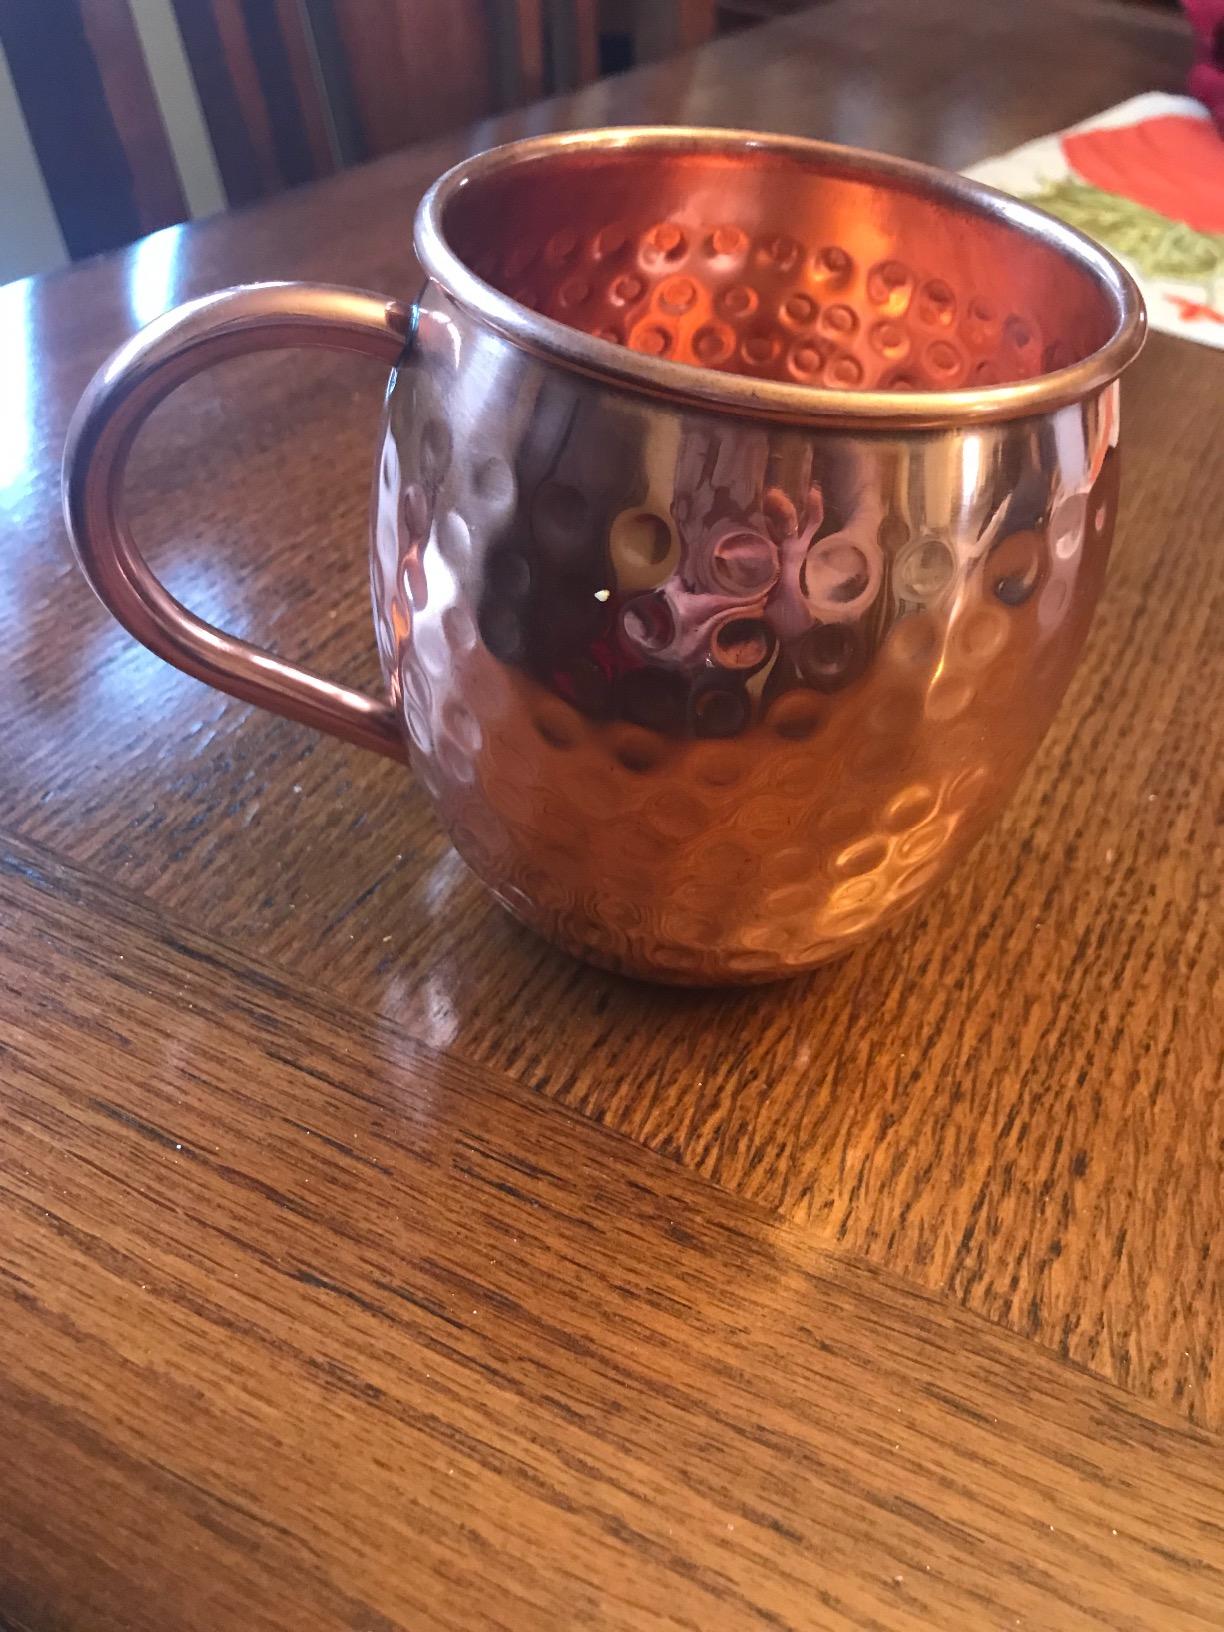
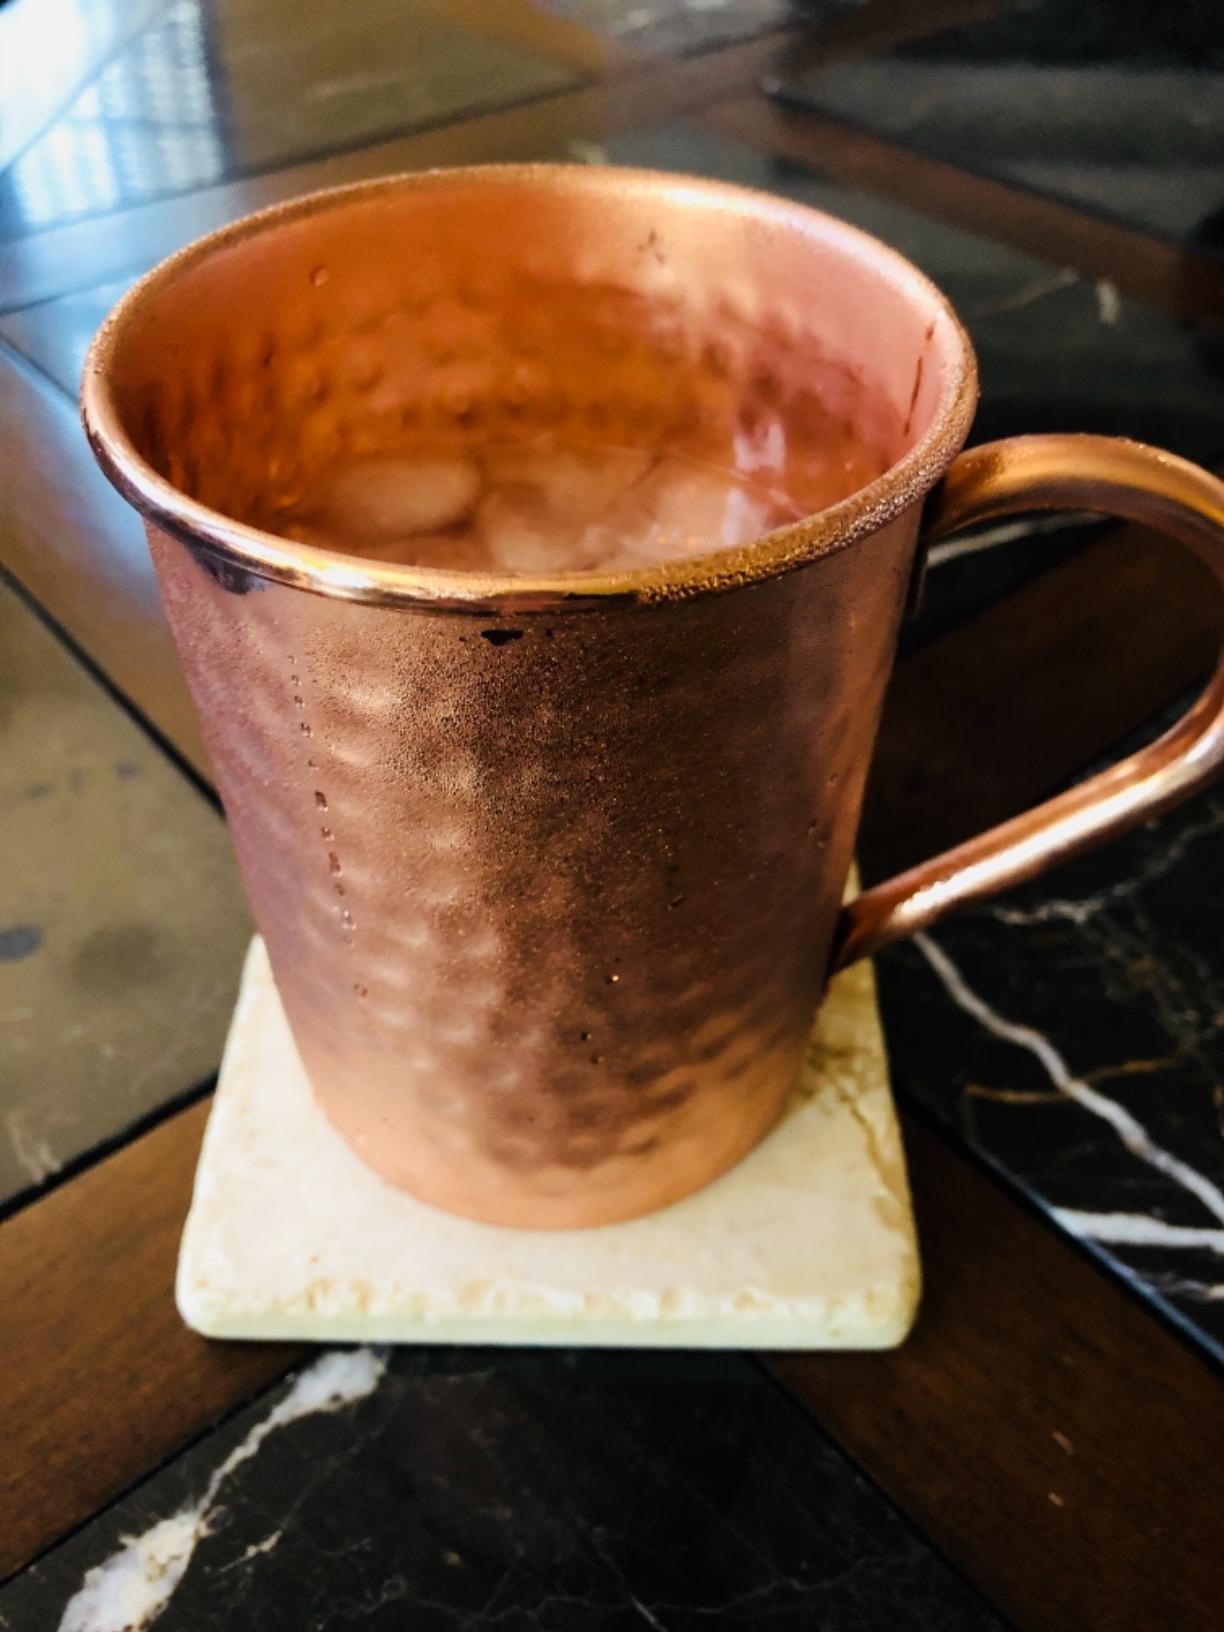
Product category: items_mug
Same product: no